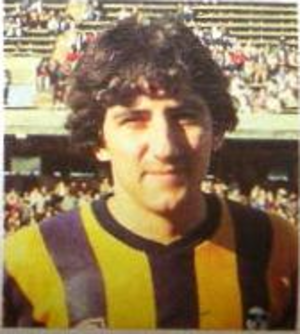
Osvaldo Escudero est un footballeur argentin né le 15 octobre 1960. Il évoluait au poste d'attaquant. Après sa carrière de joueur, il se reconvertit comme entraîneur.